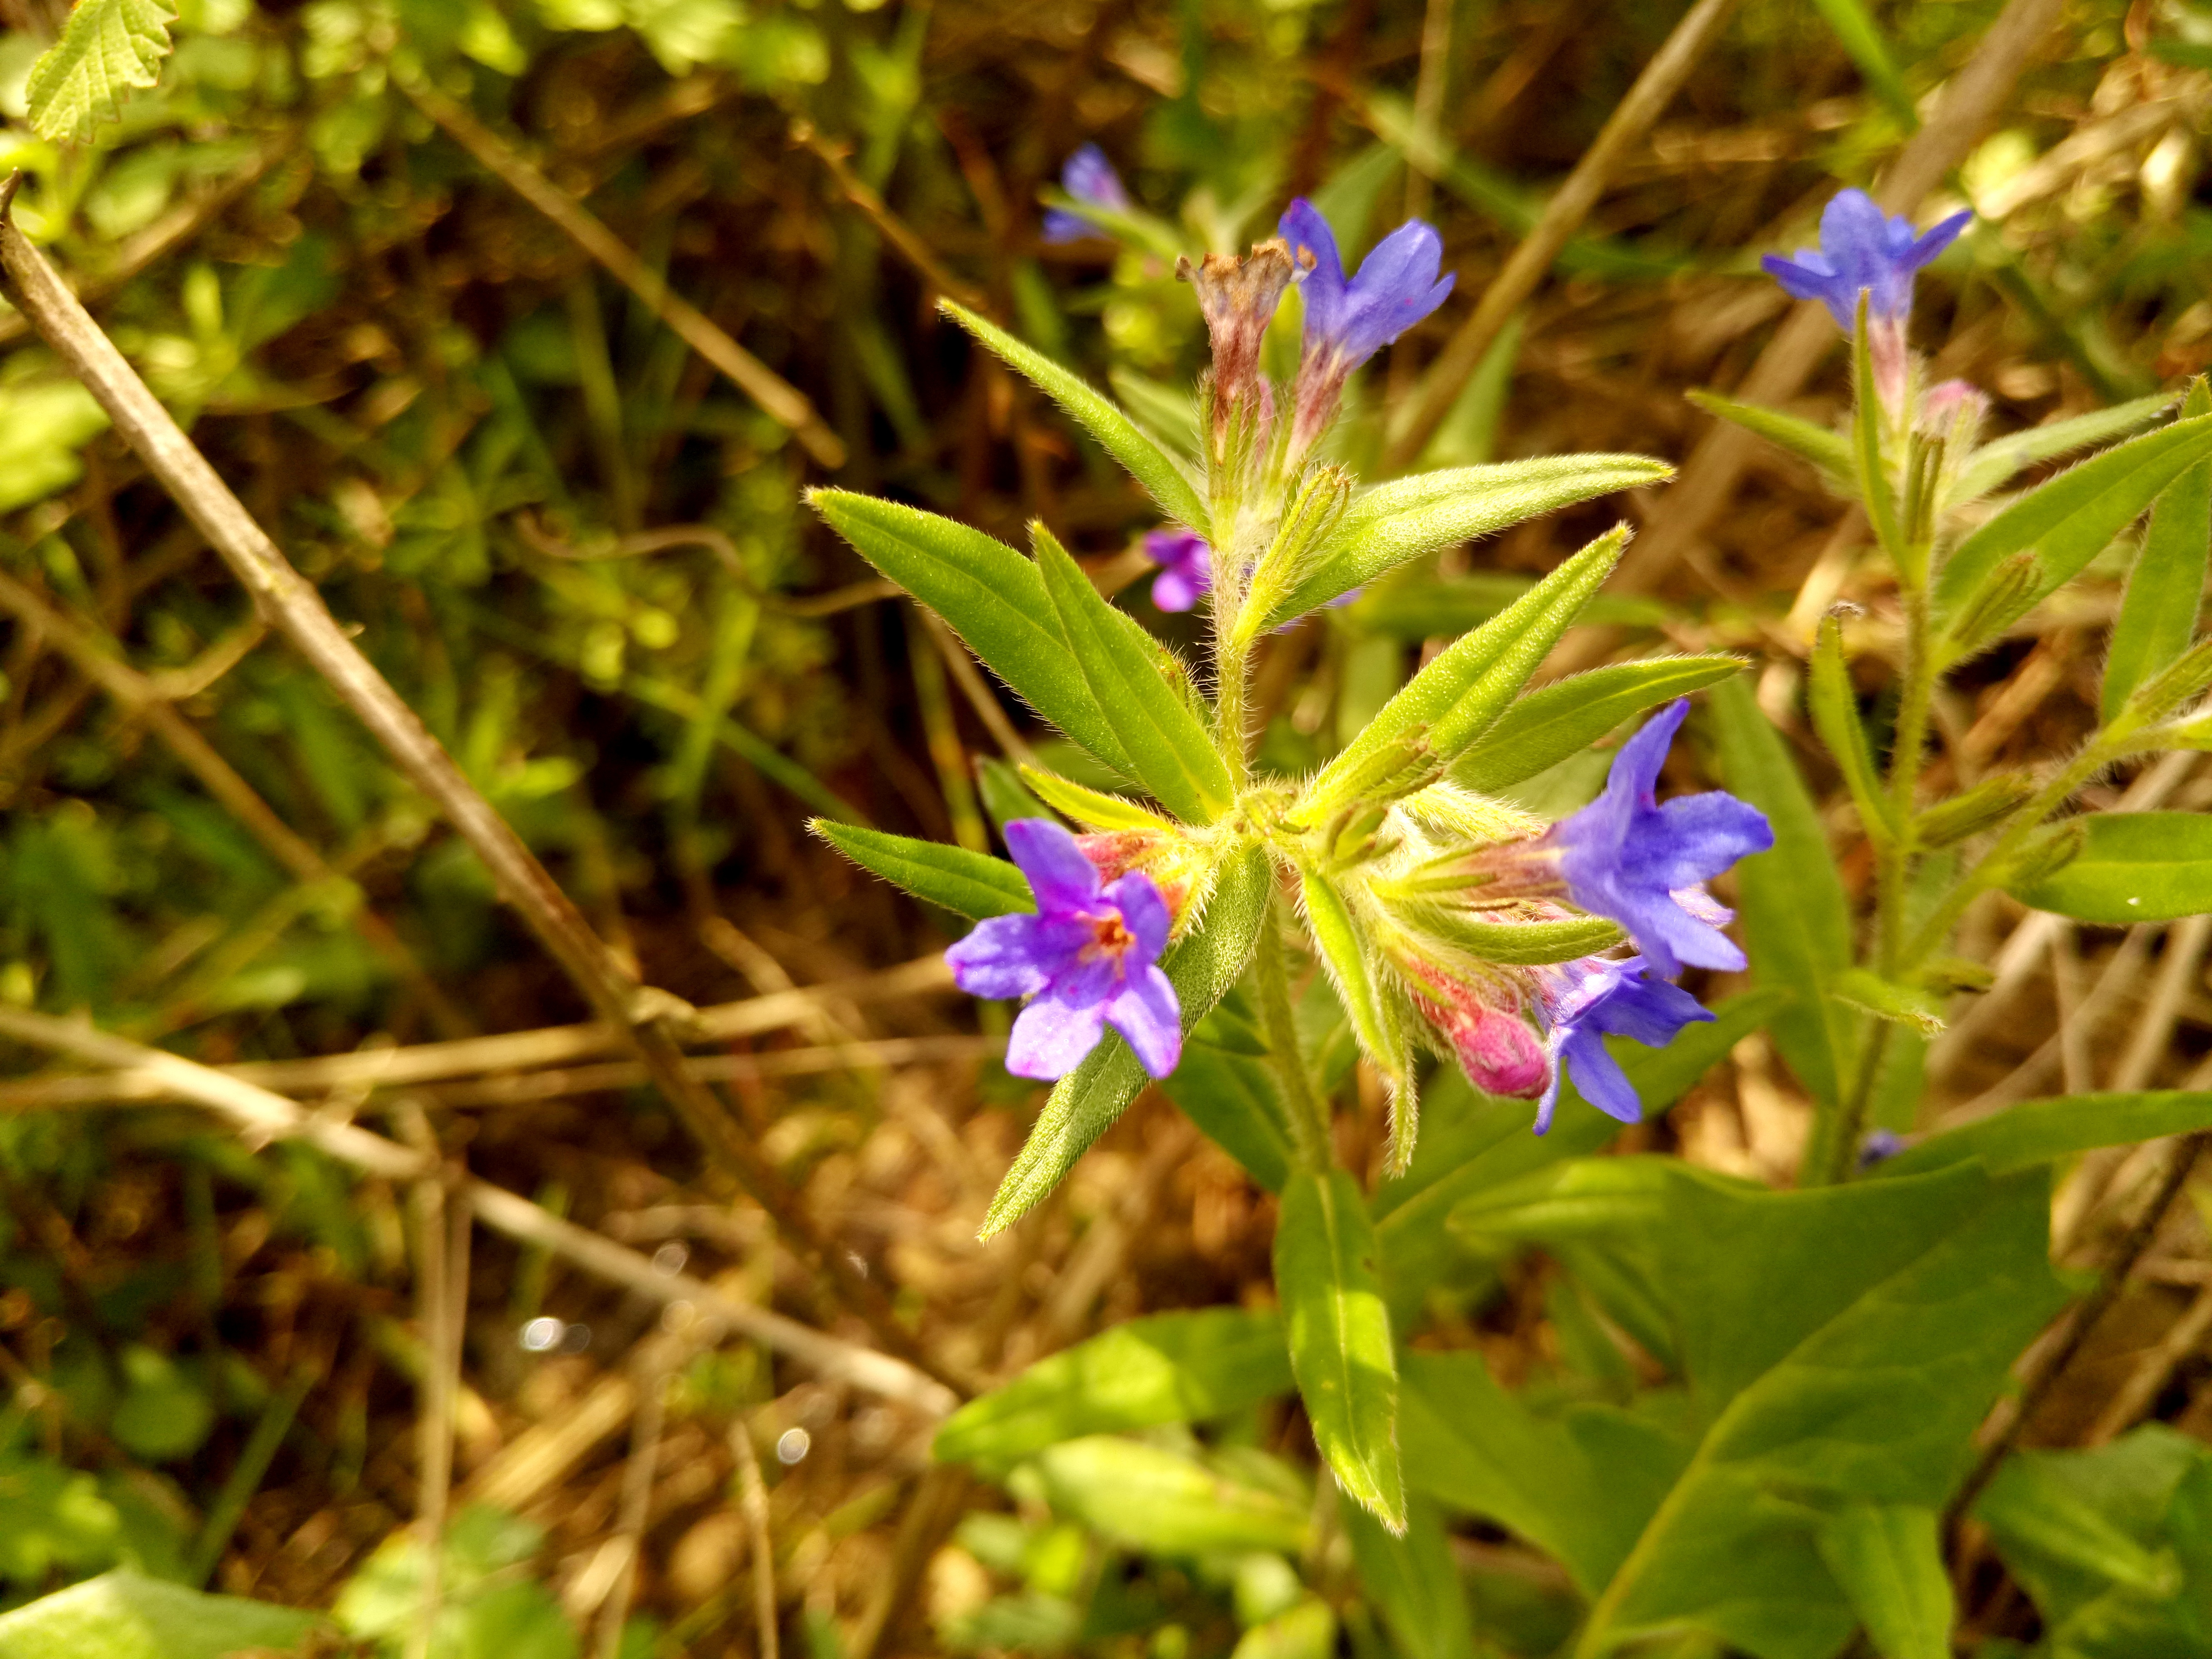
purple flower, bud, nature, flowering plant, flower, plant, gentian family, gentiana, wildflower, bellflower family, petal, bellflower, viola, lobelia, violet family, broomrape, perennial plant